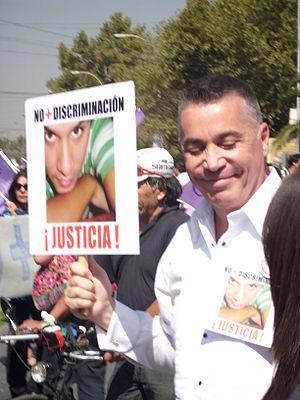
Les droits des personnes lesbiennes, gays, bisexuelles et transgenres au Chili ont grandement progressé depuis la légalisation de l'homosexualité en 1999. Historiquement conservateur, le Chili est devenu l'un des pays d'Amérique latine les plus tolérants vis-à-vis des personnes LGBT.